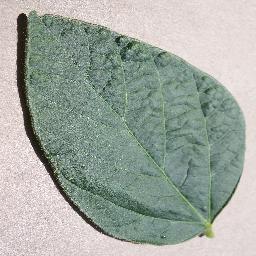
Label: Soybean___healthy